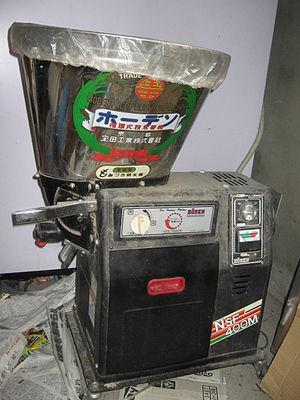
Une polisseuse de riz est une machine à polir les grains de riz destinée à changer leur apparence, leur goût et leur texture. Le polissage est la dernière étape du mondage du riz paddy et intervient après les opérations de décorticage et de blanchiment. Le décorticage consiste à débarrasser l'épillet de ses enveloppes externes qui sont indigestes et produit le riz complet. Le blanchiment consiste à retirer le péricarpe et le tégument du grain et produit le riz blanchi à partir du riz complet.